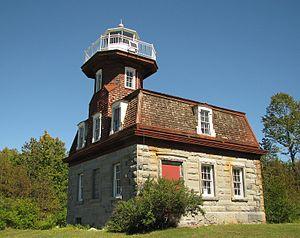
Le phare de Bluff Point, également connu sous le nom de Phare de l'île Valcour est un phare actif situé sur l'île Valcour dans le Lac Champlain, dans le Comté de Clinton.
Liste des phares dans l'État de New York :